Dutch people

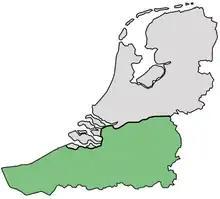
Southern Dutch cultural area.

The Southern Dutch sphere generally consists of the areas in which the population was traditionally Catholic. During the early Middle Ages up until the Dutch Revolt, the Southern regions were more powerful, as well as more culturally and economically developed. At the end of the Dutch Revolt, it became clear the Habsburgs were unable to reconquer the North, while the North's military was too weak to conquer the South, which, under the influence of the Counter-Reformation, had started to develop a political and cultural identity of its own. The Southern Dutch, including Dutch Brabant and Limburg, remained Catholic or returned to Catholicism. The Dutch dialects spoken by this group are Brabantic, Kleverlandish, Limburgish and East and West Flemish. In the Netherlands, an oft-used adage used for indicating this cultural boundary is the phrase "boven/onder de rivieren" (Dutch: above/below the rivers), in which 'the rivers' refer to the Rhine and the Meuse. Southern Dutch culture has been influenced more by French culture, as opposed to the Northern Dutch culture area.